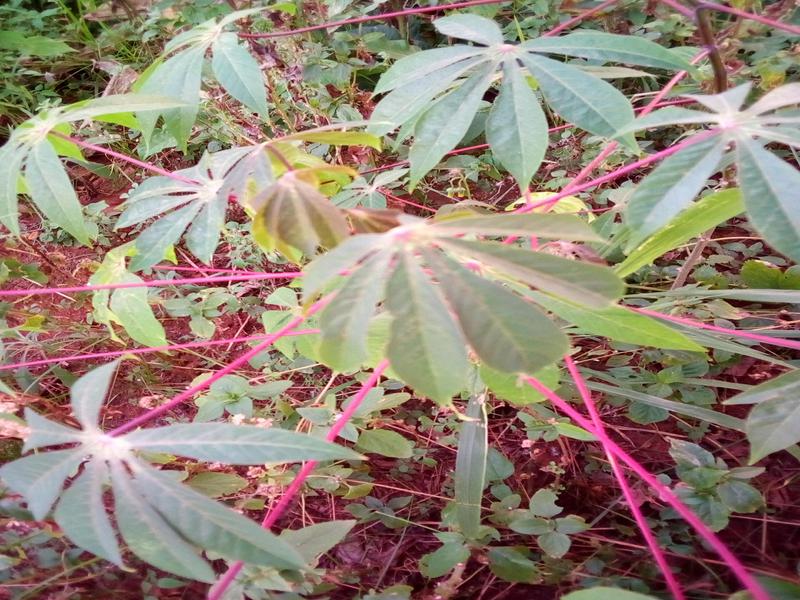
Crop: cassava
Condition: healthy